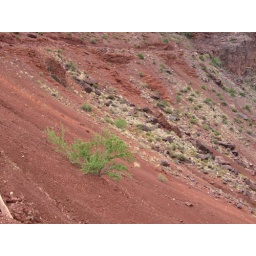
green shrub in red sand